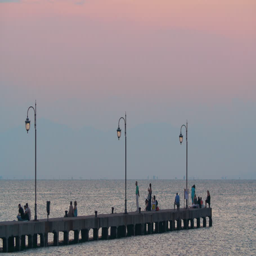
evening time on the coast .